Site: brandenburg
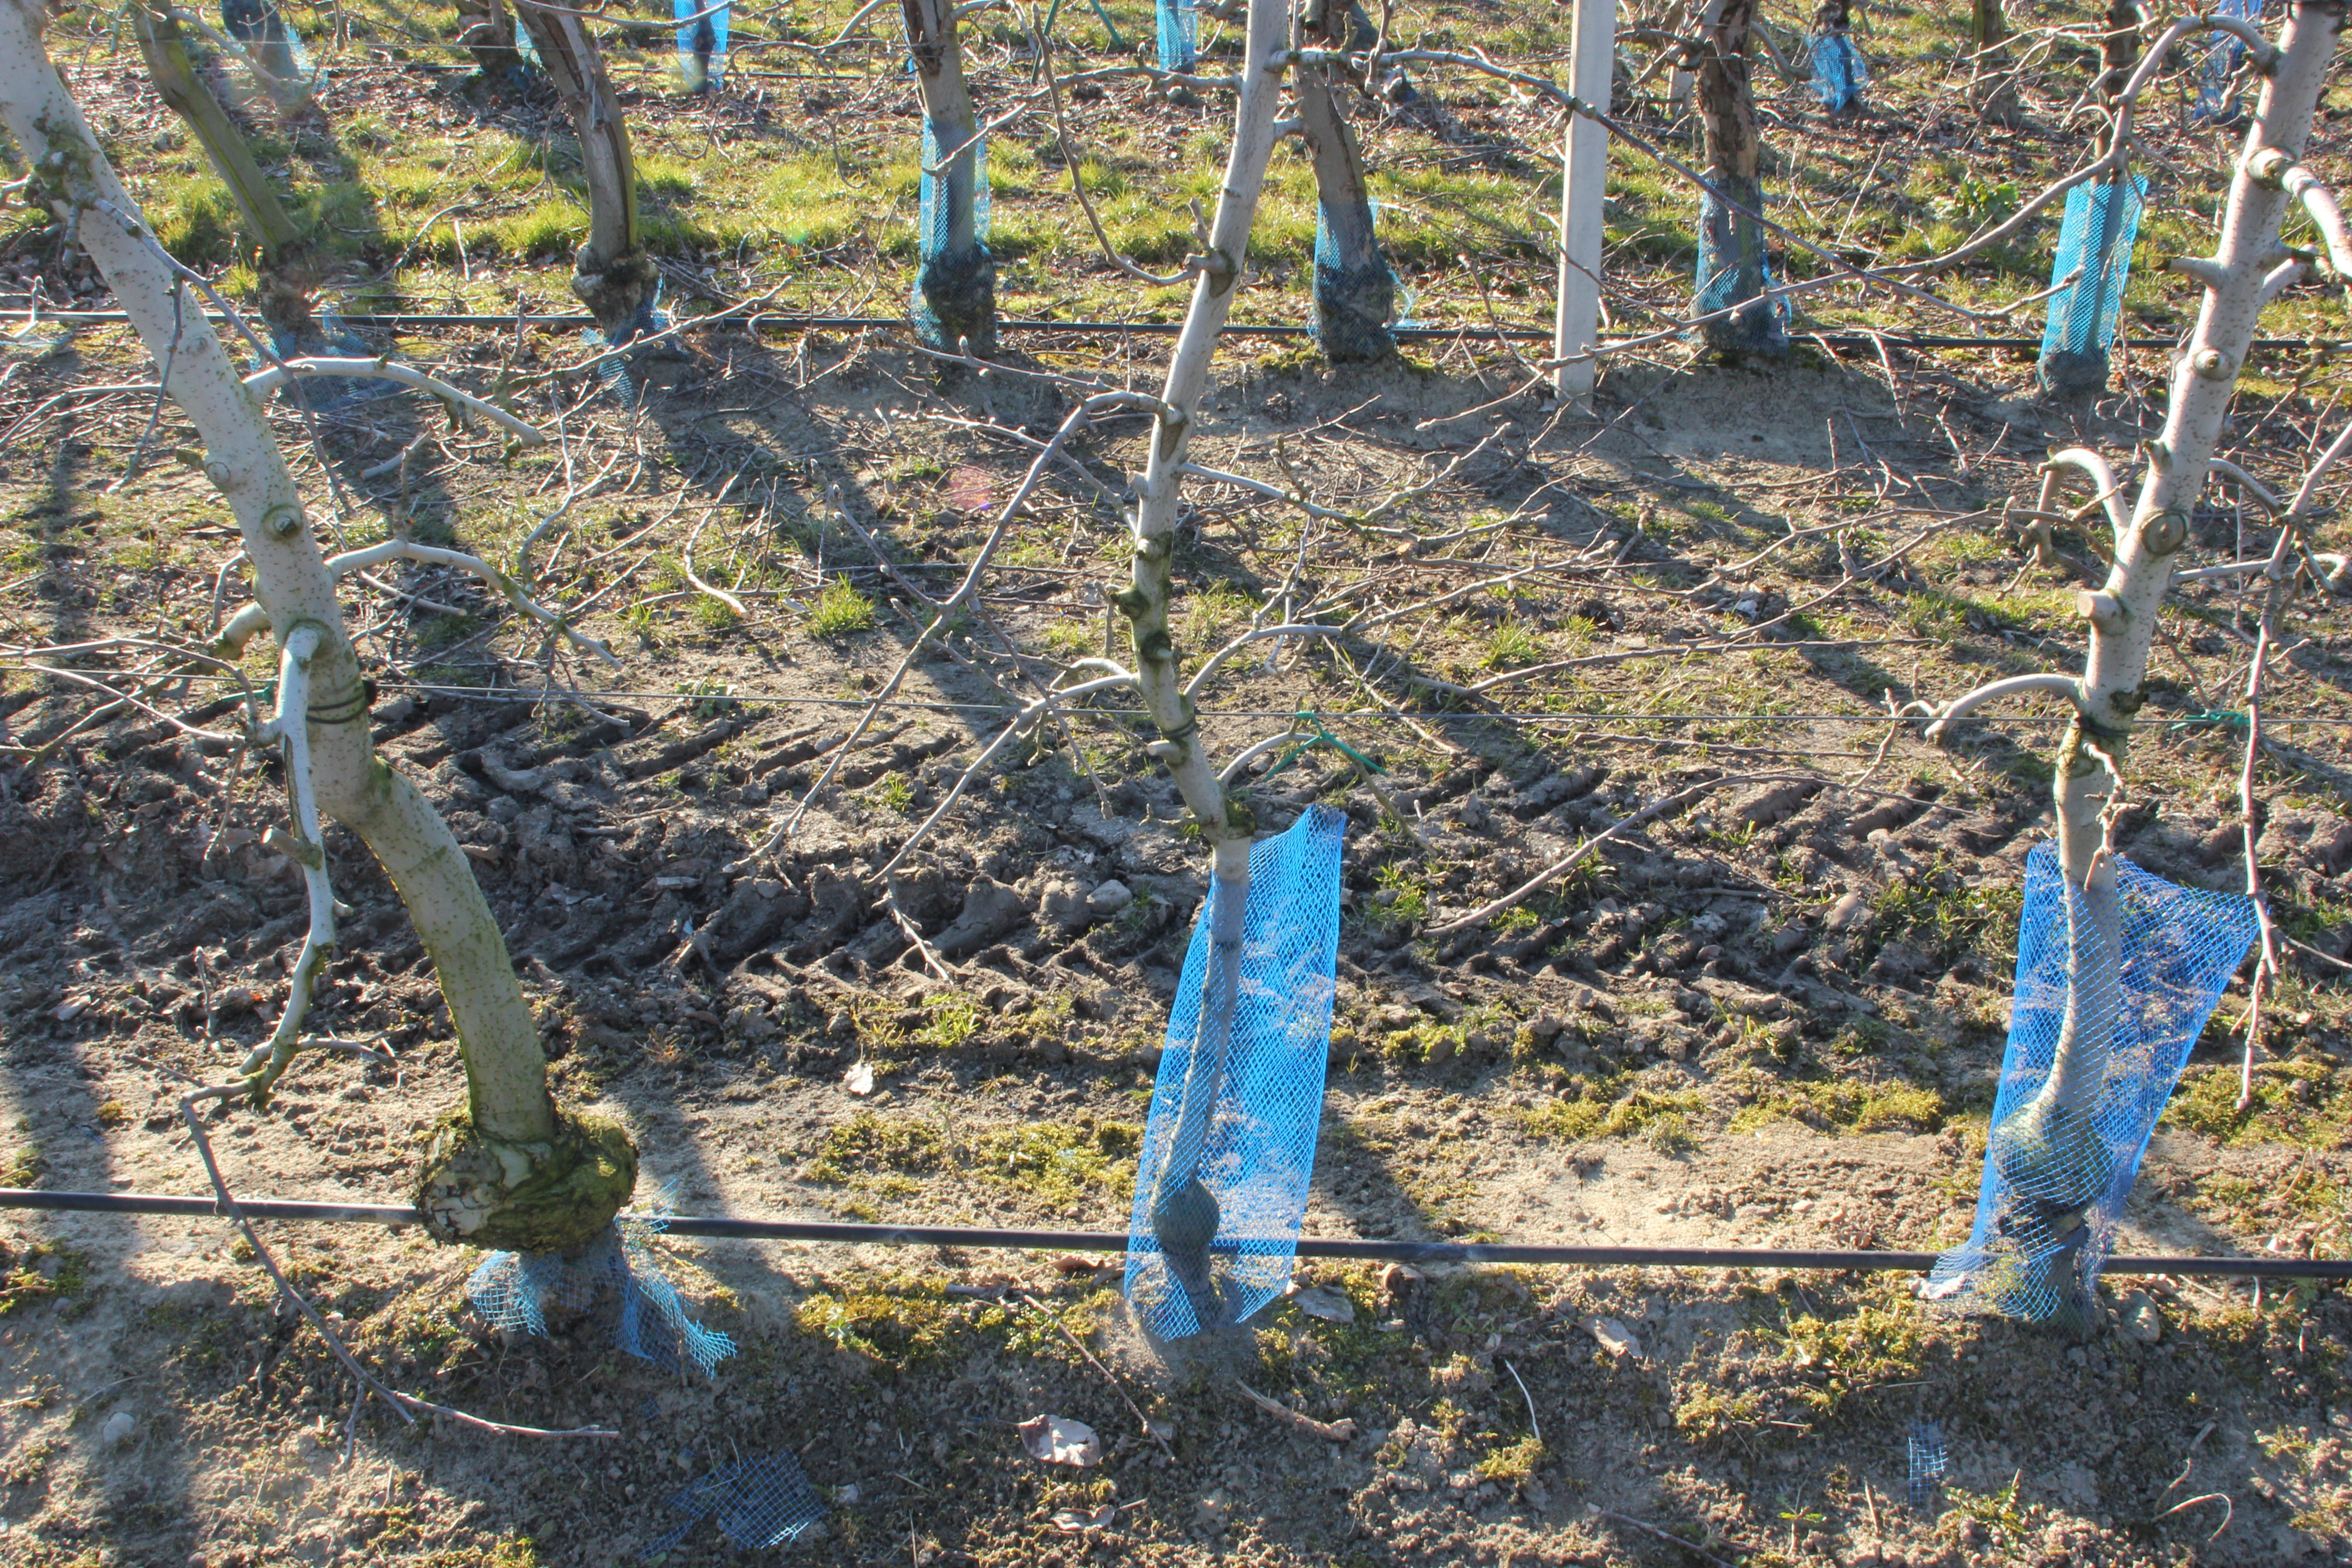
Growth stage (BBCH 03): Bud development